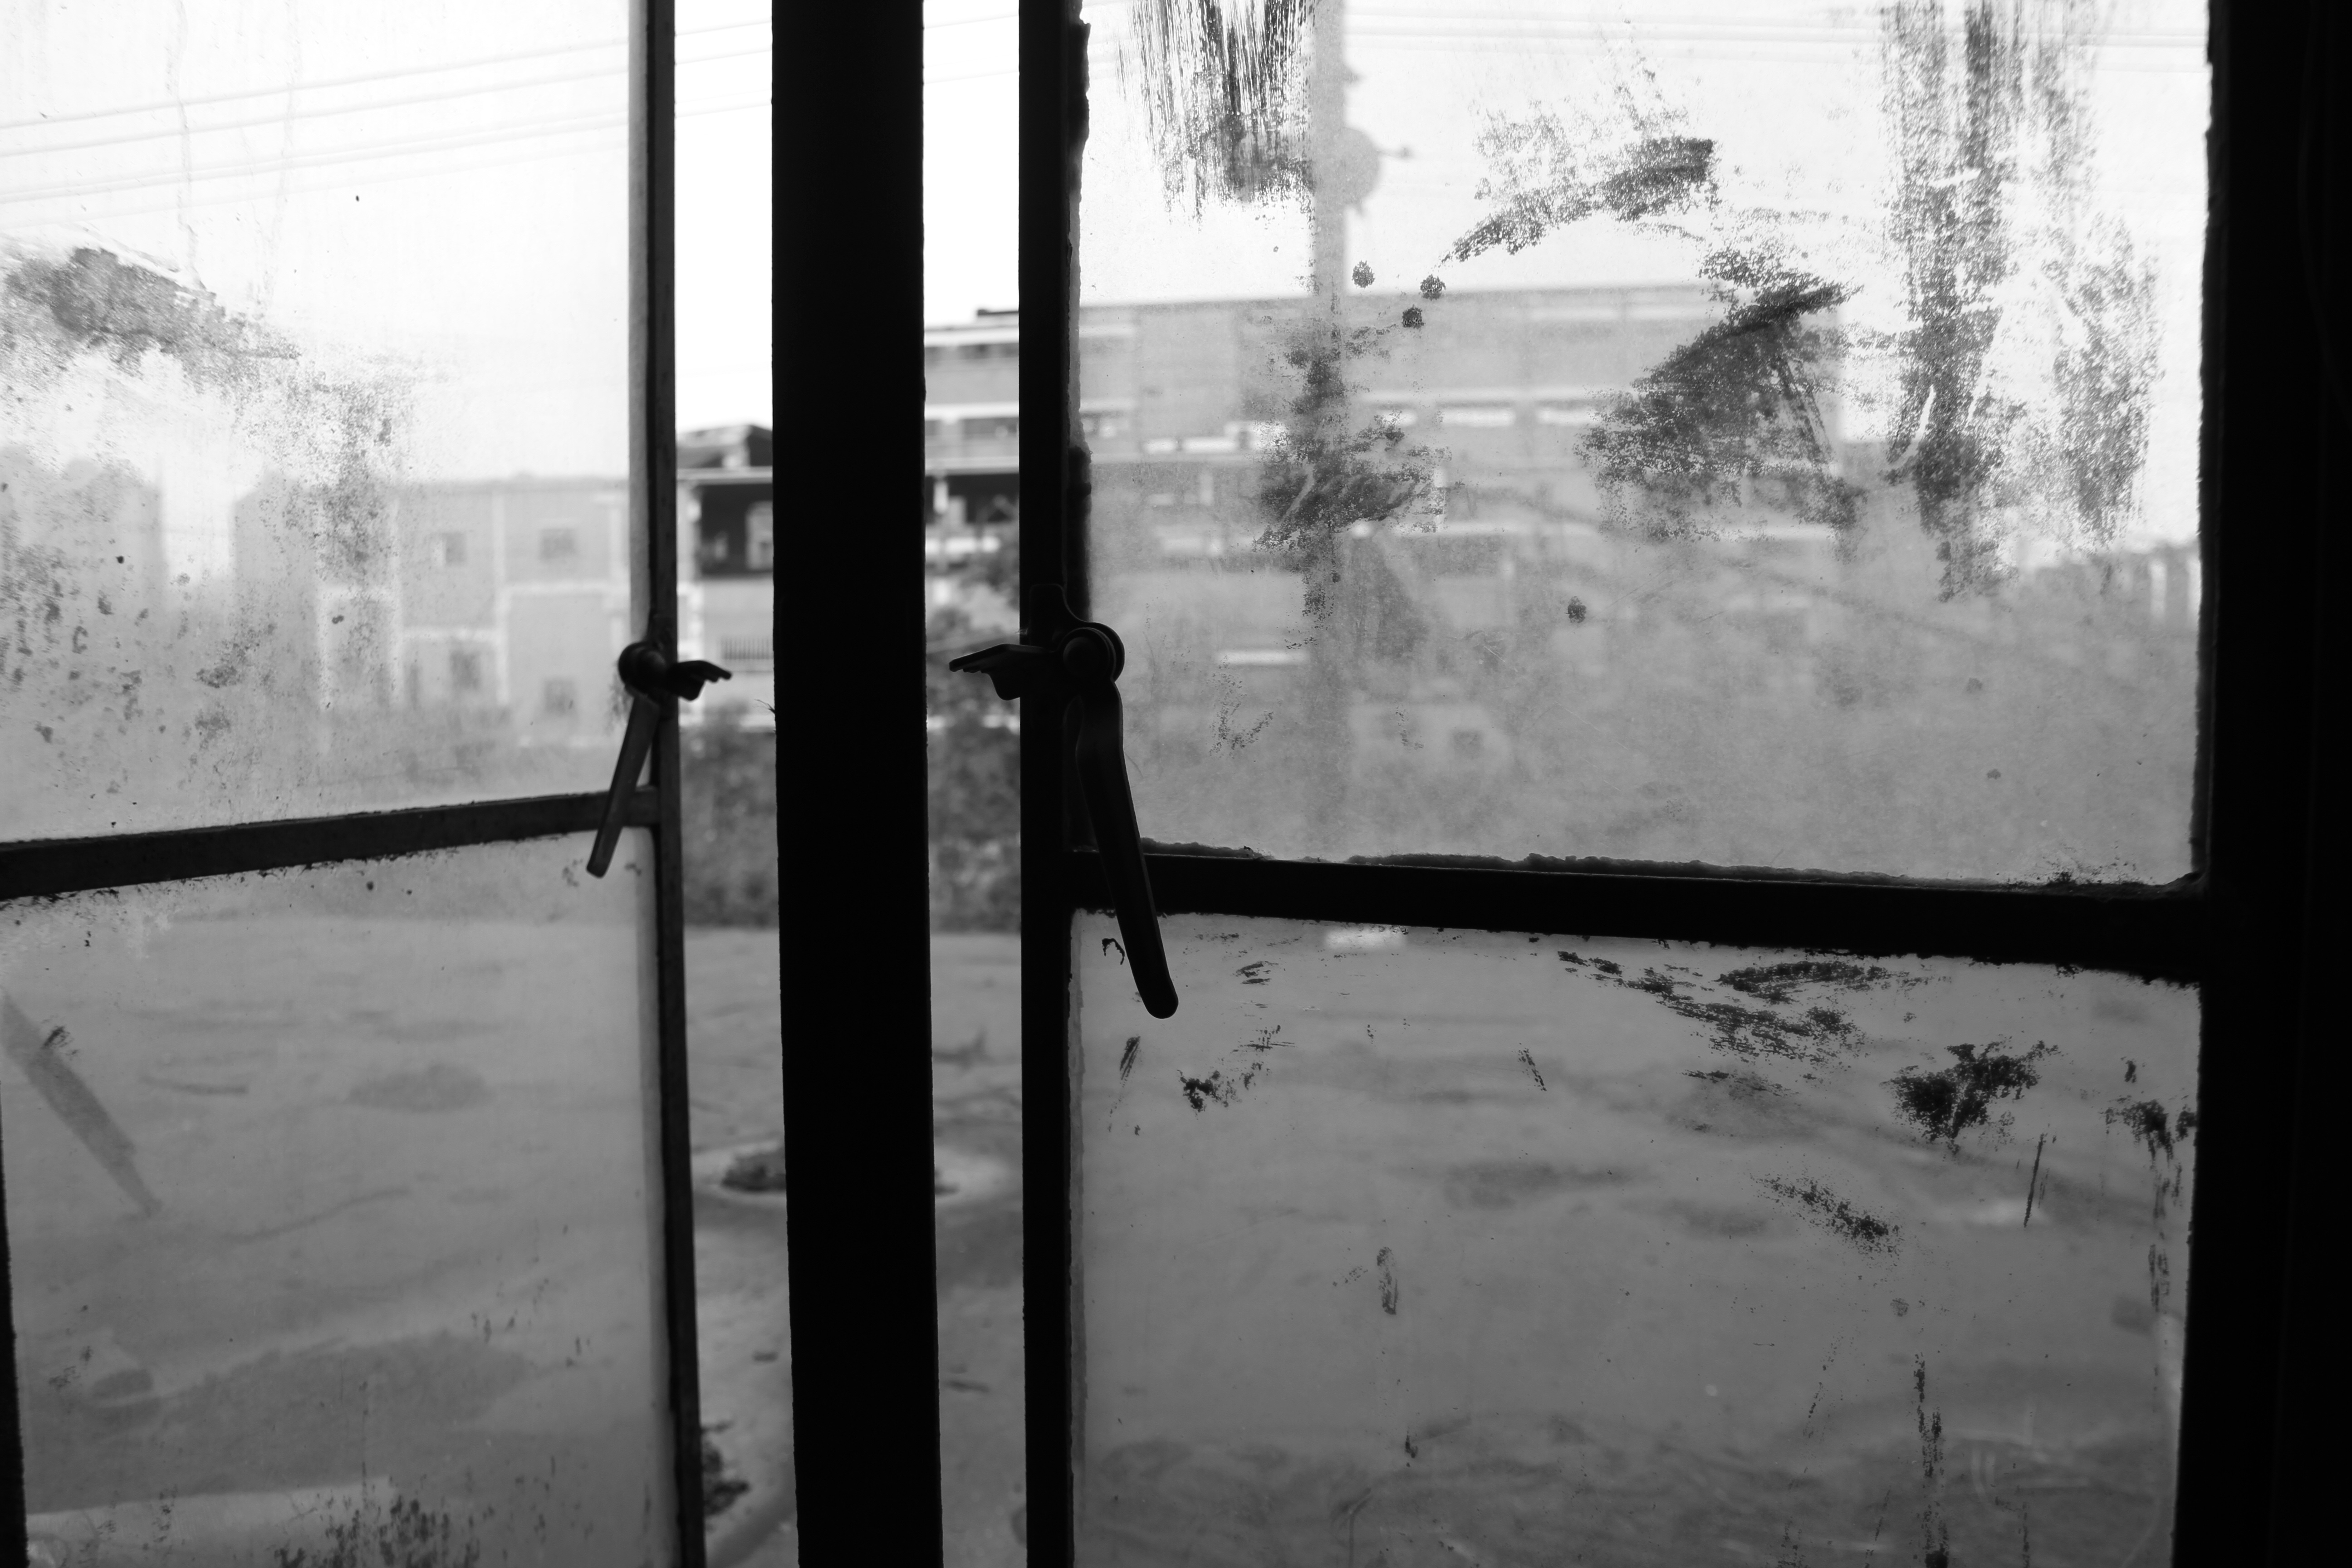
snow, winter, black and white, white, rain, window, building, weather, factory, darkness, black, monochrome, ruins, shape, monochrome photography, atmospheric phenomenon